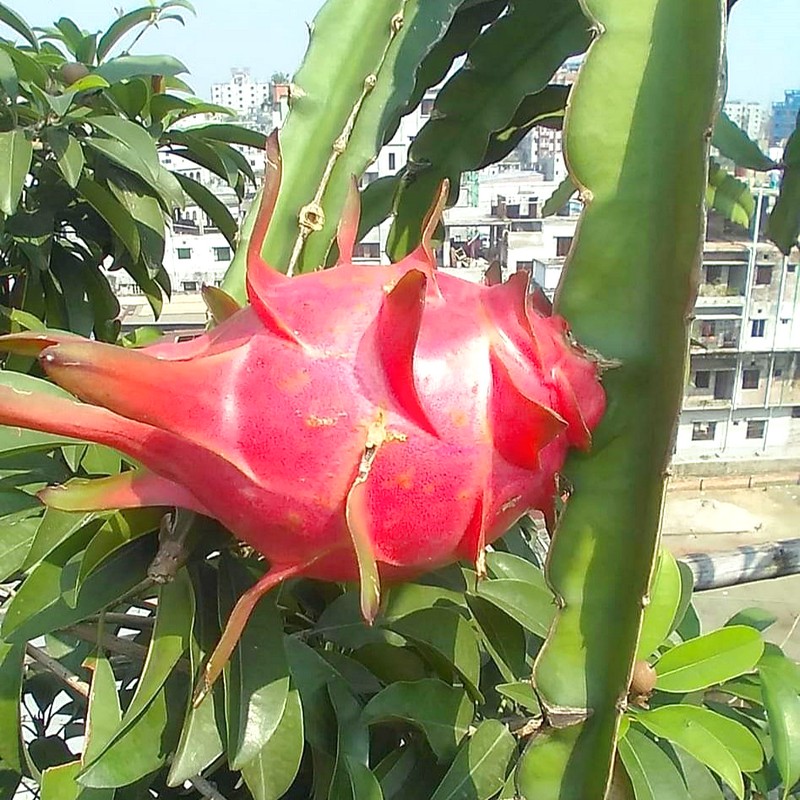
Label: Fresh Dragon Fruit